Powder (1995 film)

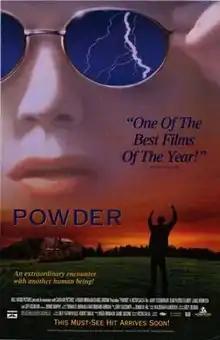
Home video release poster

Powder is a 1995 American science fiction drama film written and directed by Victor Salva and starring Sean Patrick Flanery in the title role, with Jeff Goldblum, Mary Steenburgen, Lance Henriksen, and Bradford Tatum in supporting roles.